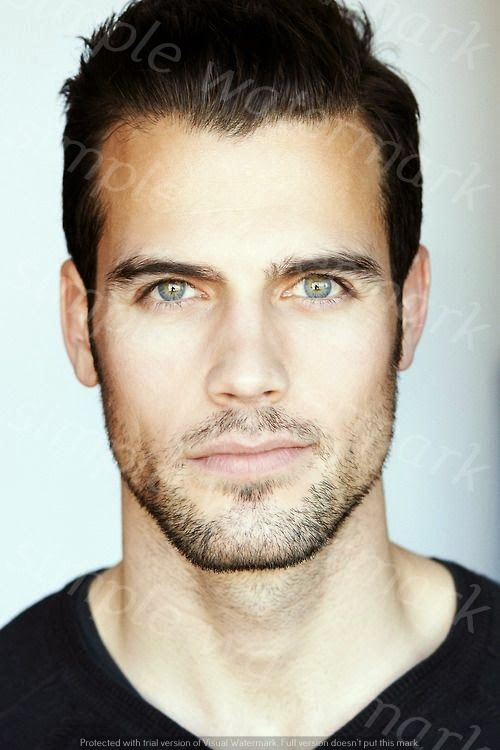
Label: Watermark